Krešimir Lončar

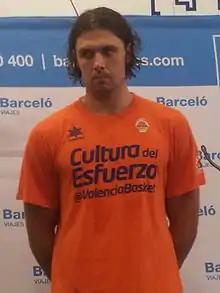
Lončar in 2014

Krešimir Lončar (born February 12, 1983) is a Croatian former professional basketball player, currently working as manager of sport & scouting for s.Oliver Würzburg of the Basketball Bundesliga. Standing at , he played both the power forward and center positions.